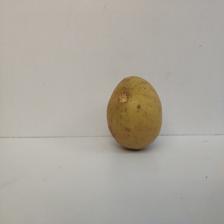
Size: Large